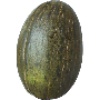
Label: Melon Piel de Sapo 1